Tricicle

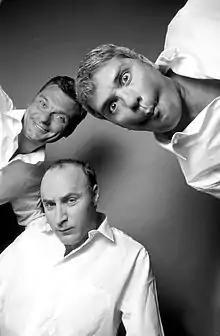
Tricicle in 2013. Sans (left), Mir (center) and Gràcia (right)

Tricicle is a physical-comedy group composed of Joan Gràcia, Francesc 'Paco' Mir, and Carles Sans. They founded the company in 1979 to perform brief sketches in streets and alternative venues.